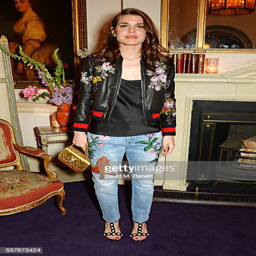
noble person attends the party in celebration of the fashion show